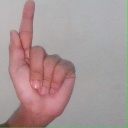
अक्षर: ळ